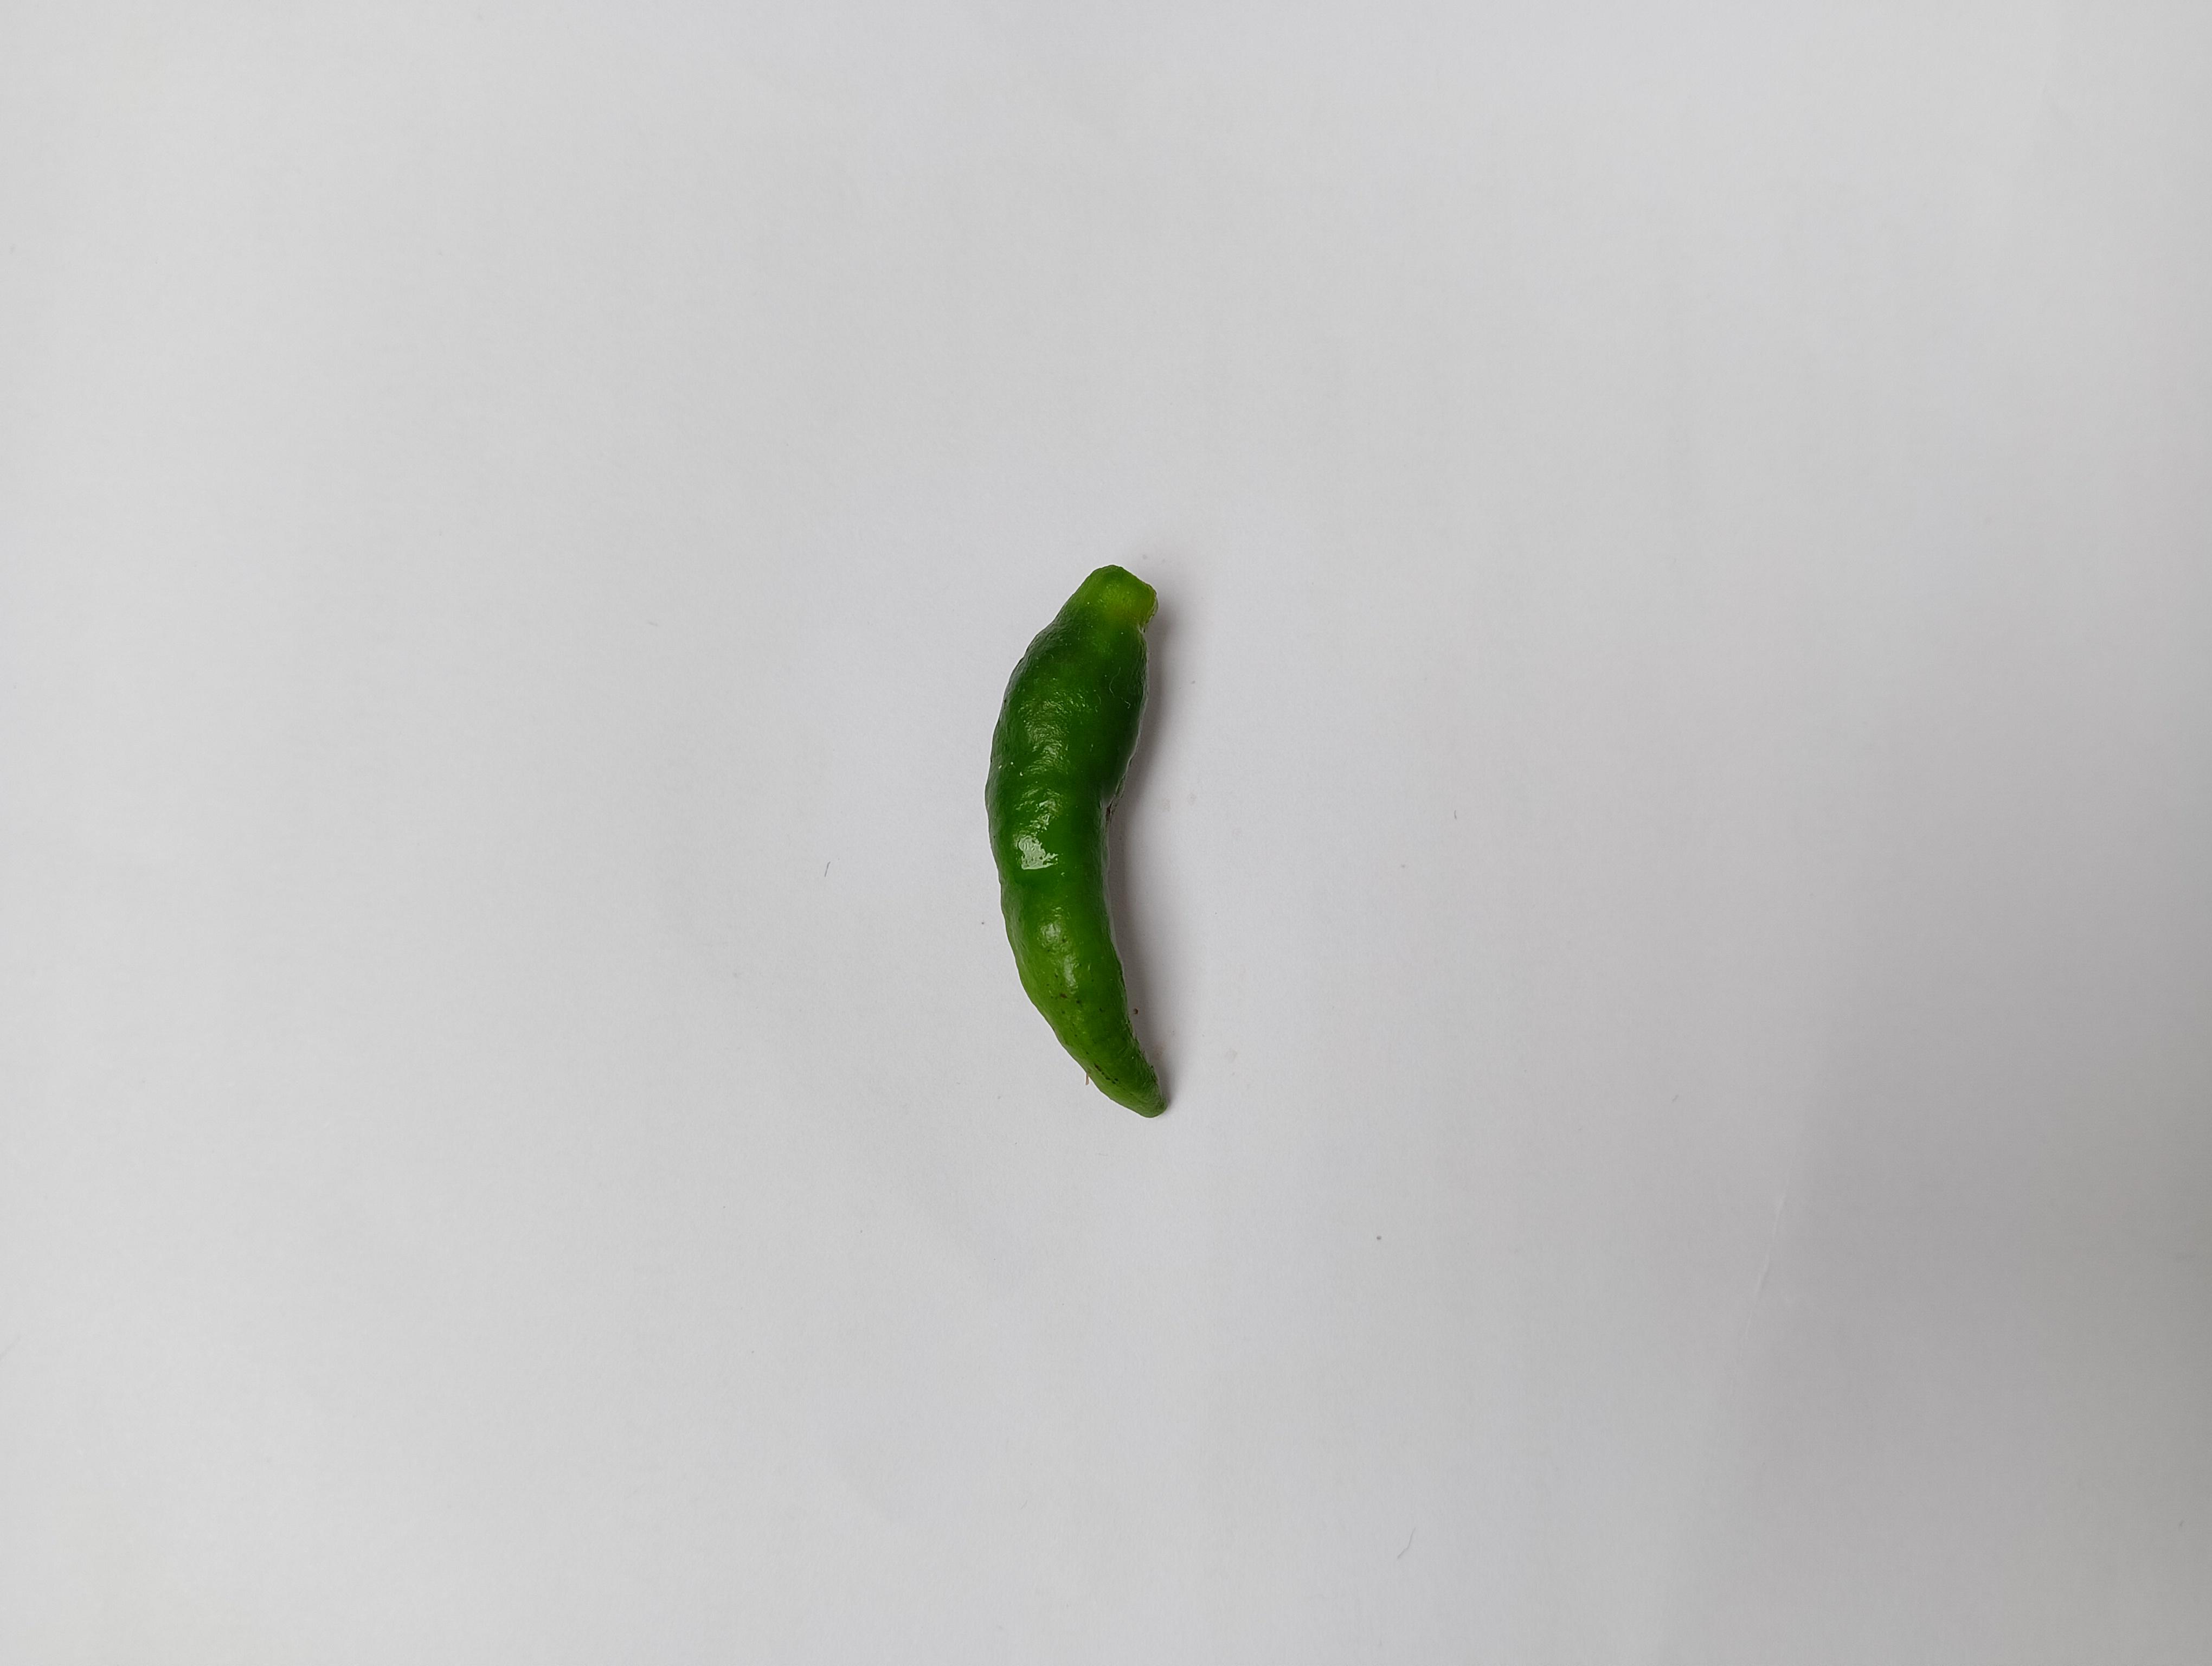
Label: Green Chili